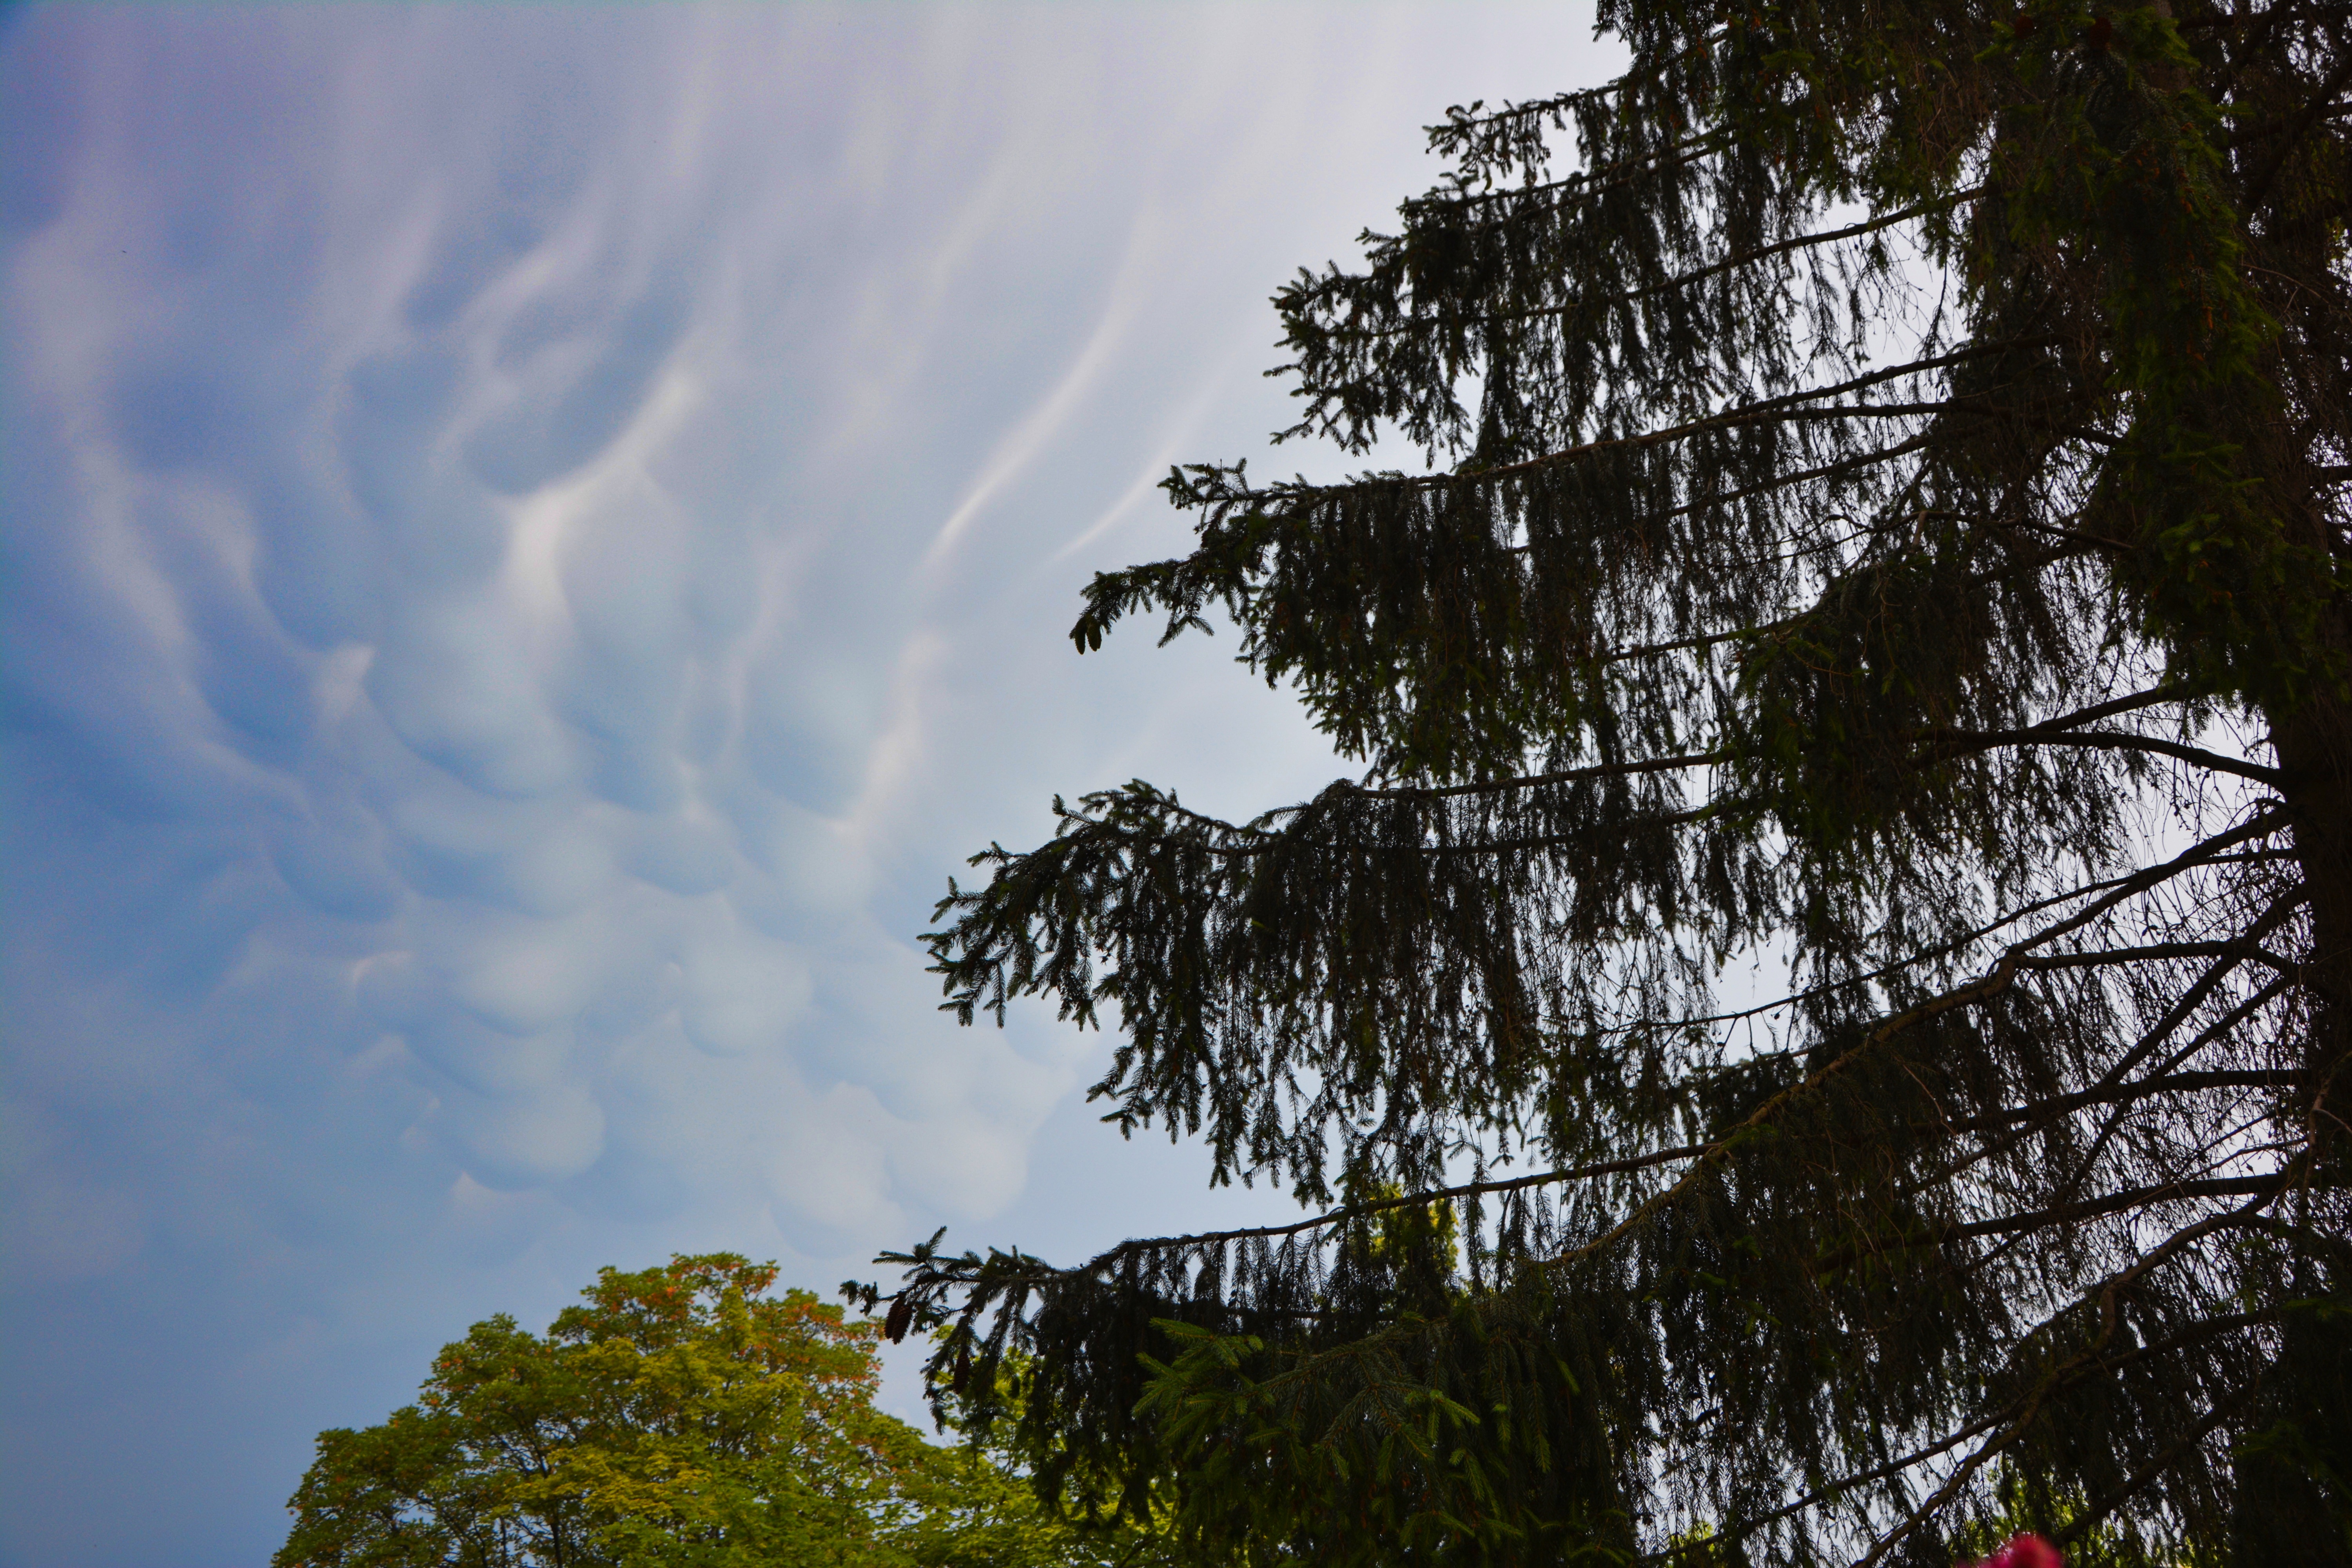
sky, cloud, atmosphere, world, natural landscape, plant, vegetation, twig, atmospheric phenomenon, water, cumulus, terrestrial plant, evergreen, tree, trunk, forest, landscape, grass, wood, meteorological phenomenon, temperate broadleaf and mixed forest, conifer, evening, jungle, reflection, tropical and subtropical coniferous forests, wind, old growth forest, winter, Northern hardwood forest, woodland, rainforest, plant stem, pine, pine family, darkness, spruce fir forest, fir